Grosseto-Prugna

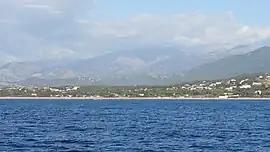
The seaside resort of Porticcio, in the commune of Grosseto-Prugna, with a view of the sea

Grosseto-Prugna (or ) is a commune in the Corse-du-Sud department of France on the island of Corsica.